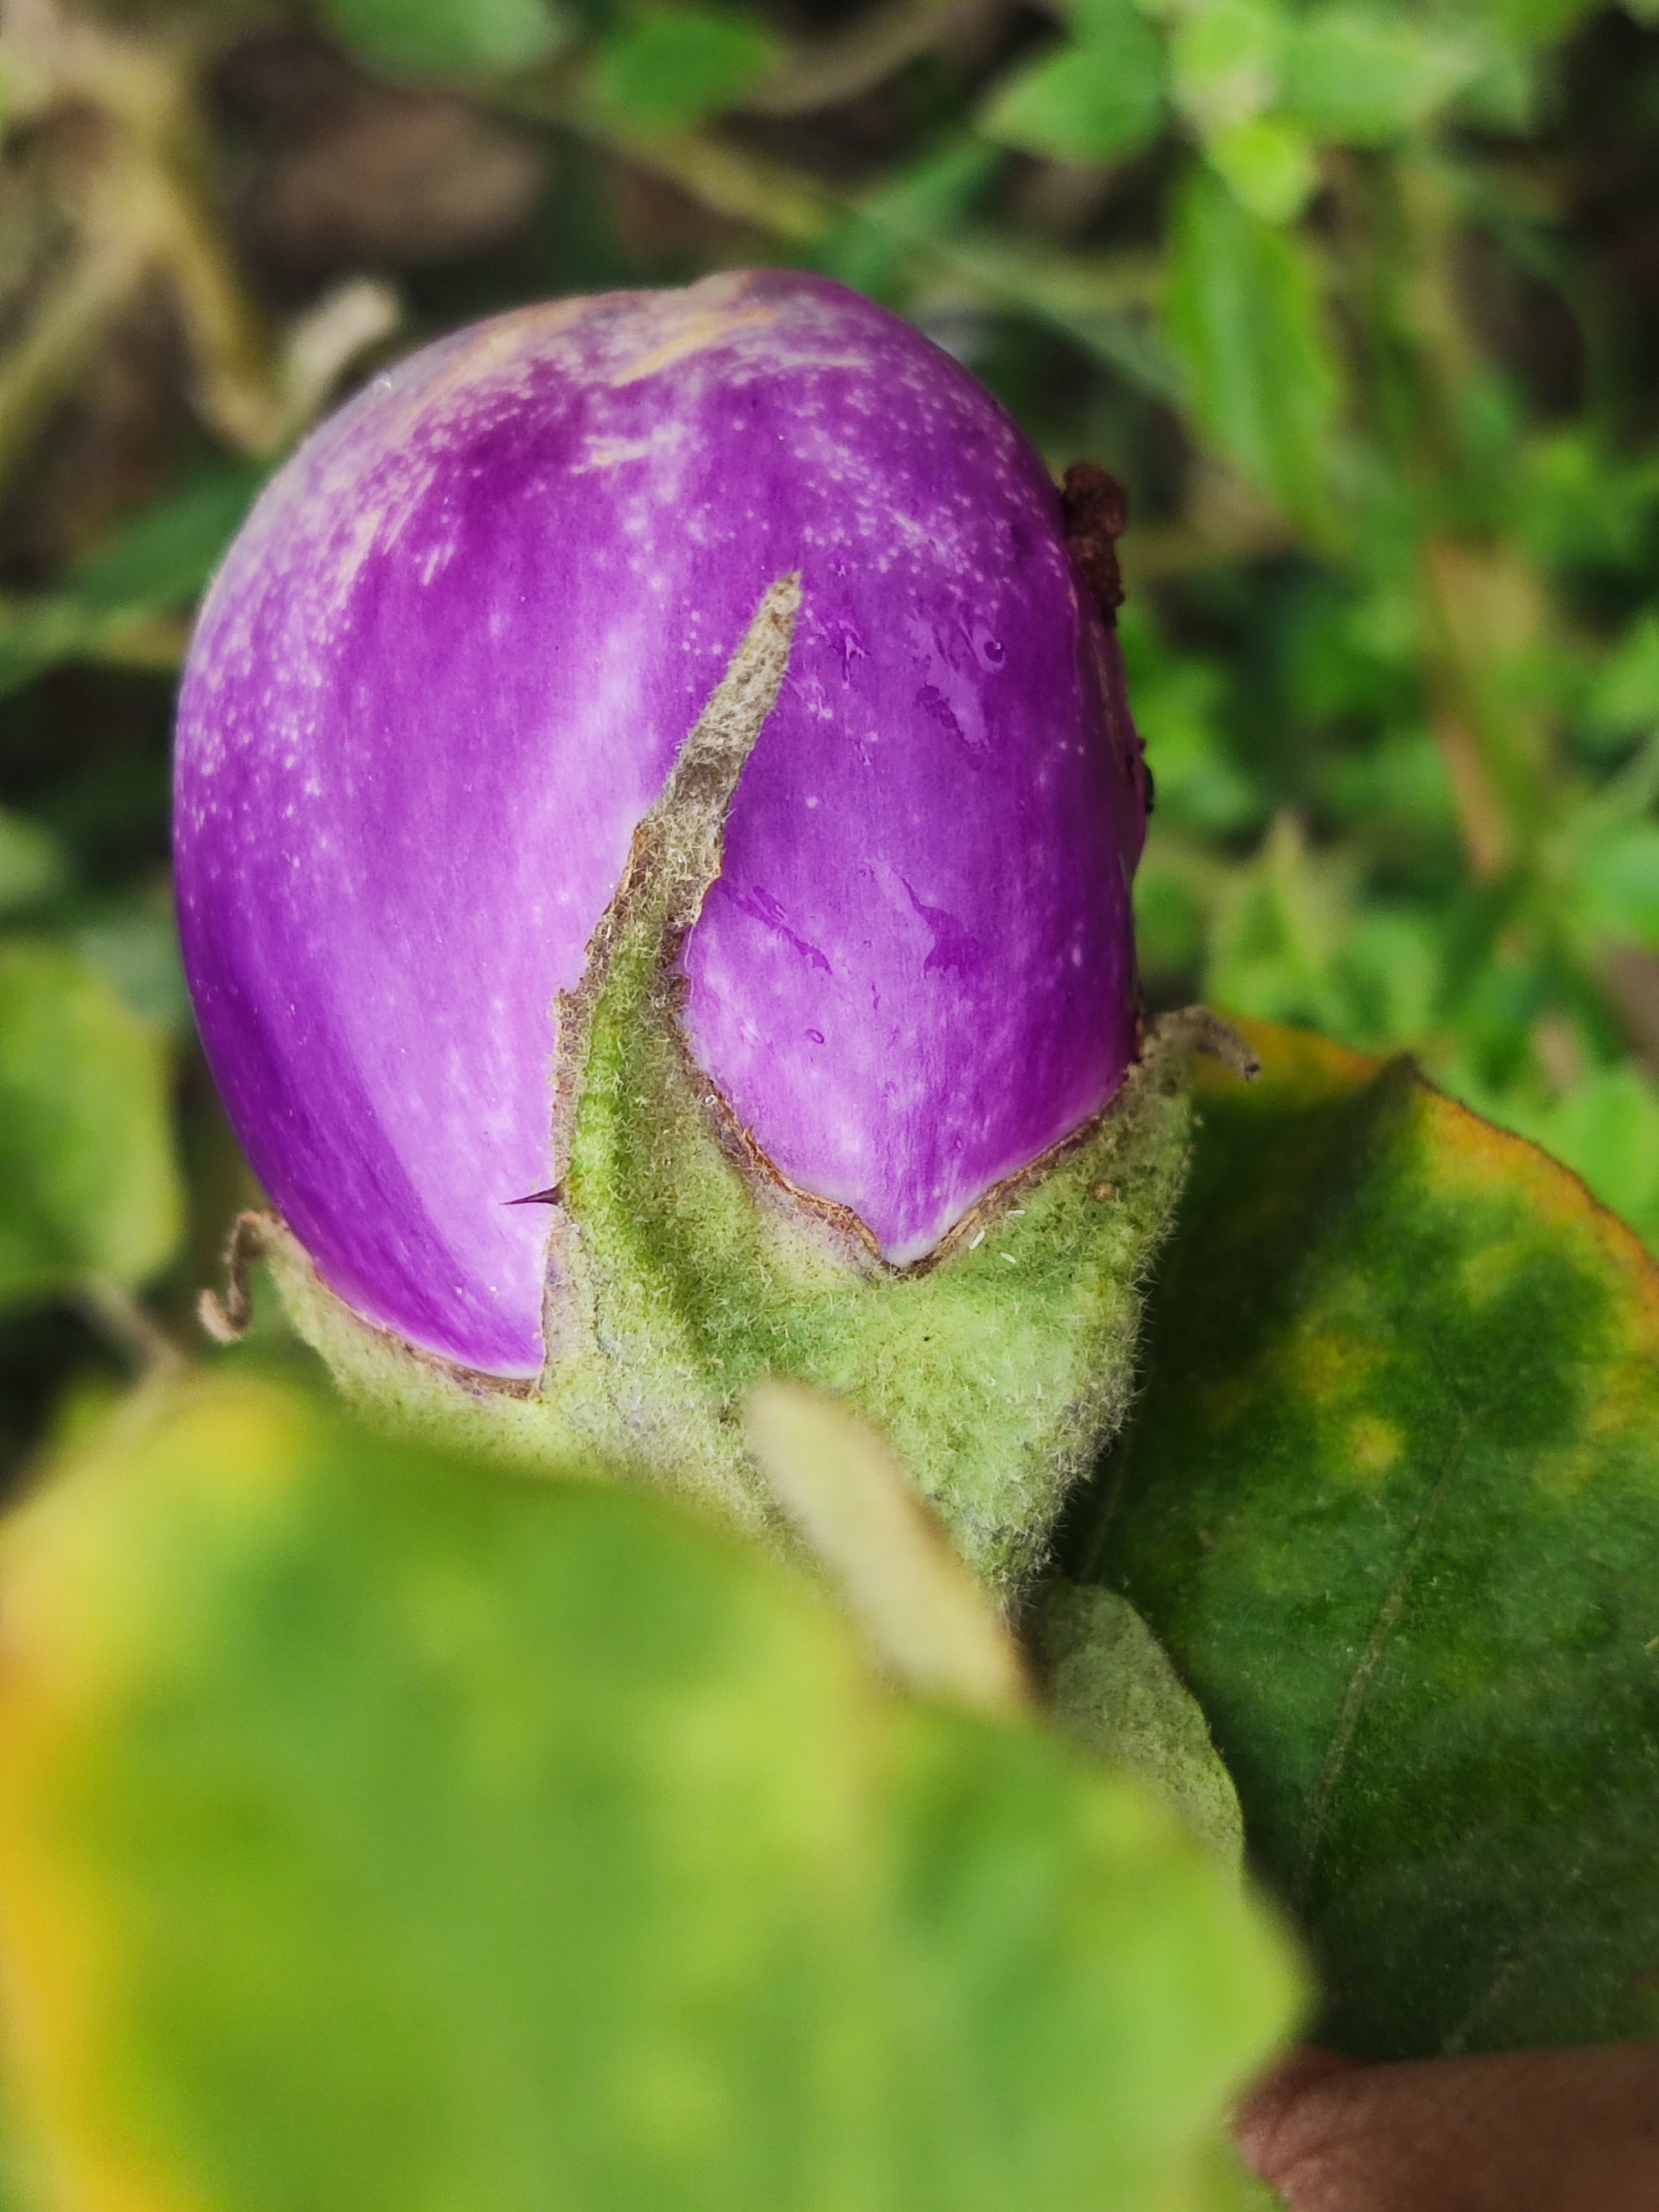
Label: Healty Brinjal